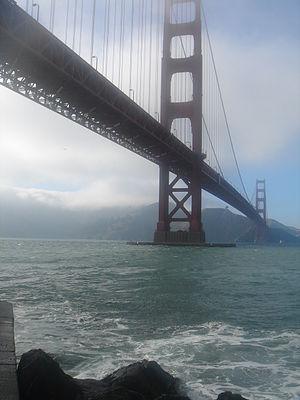
Photo du Golden gate prise par moi même en aout 2005
Le Golden Gate est un détroit situé aux États-Unis, à l'Ouest de la Californie et relie la baie de San Francisco à l'océan Pacifique. Le pont du Golden Gate enjambe l'embouchure de la baie et fait le lien entre la partie nord et sud de celle-ci depuis la fin des années 1930.